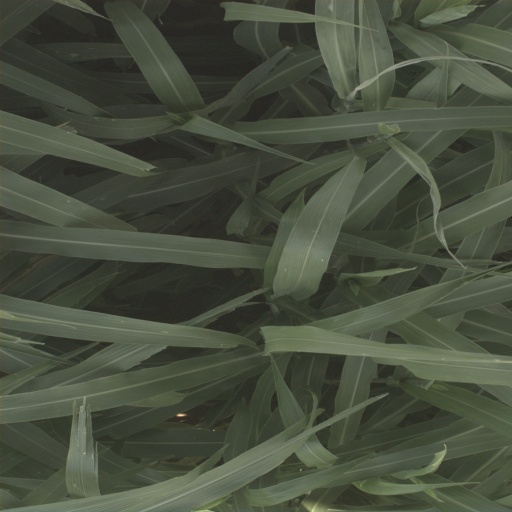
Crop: sorghum